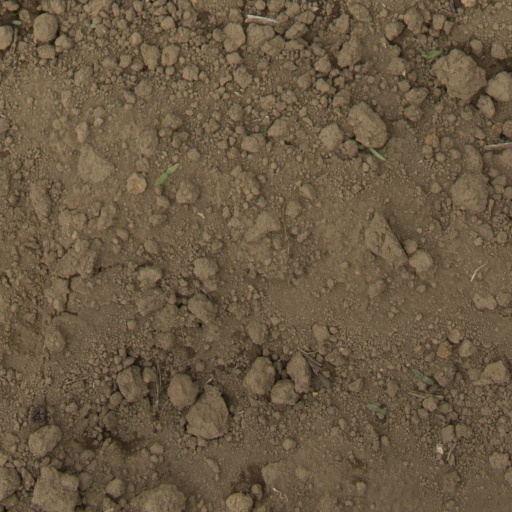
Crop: Jerusalem artichoke